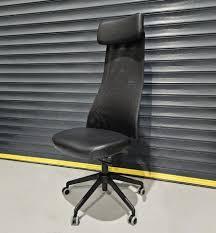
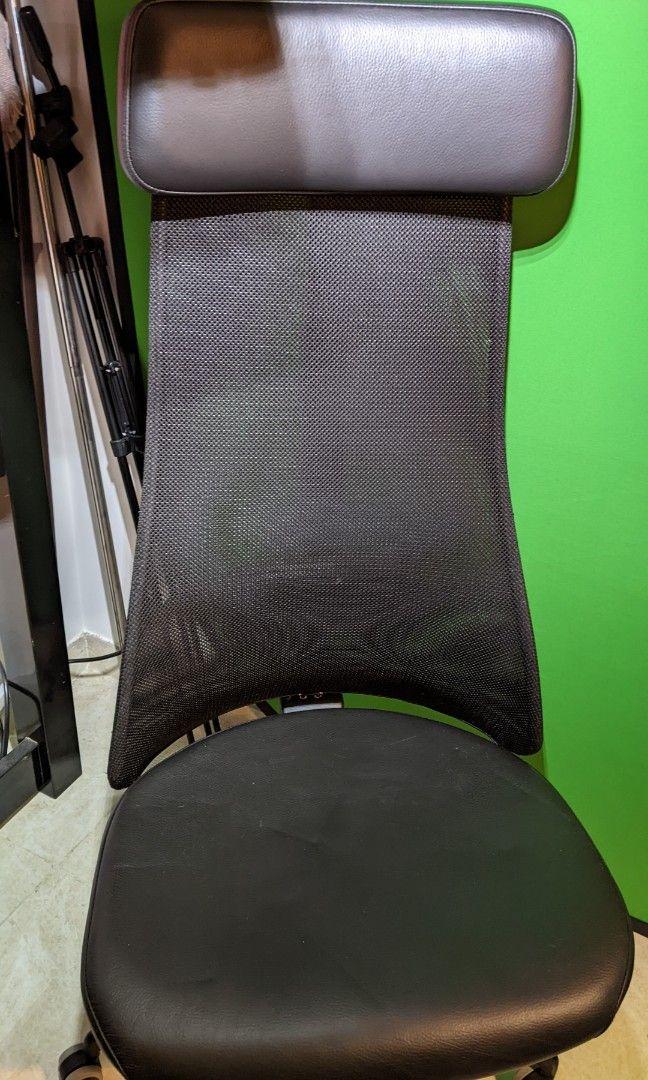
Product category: items_chair
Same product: yes